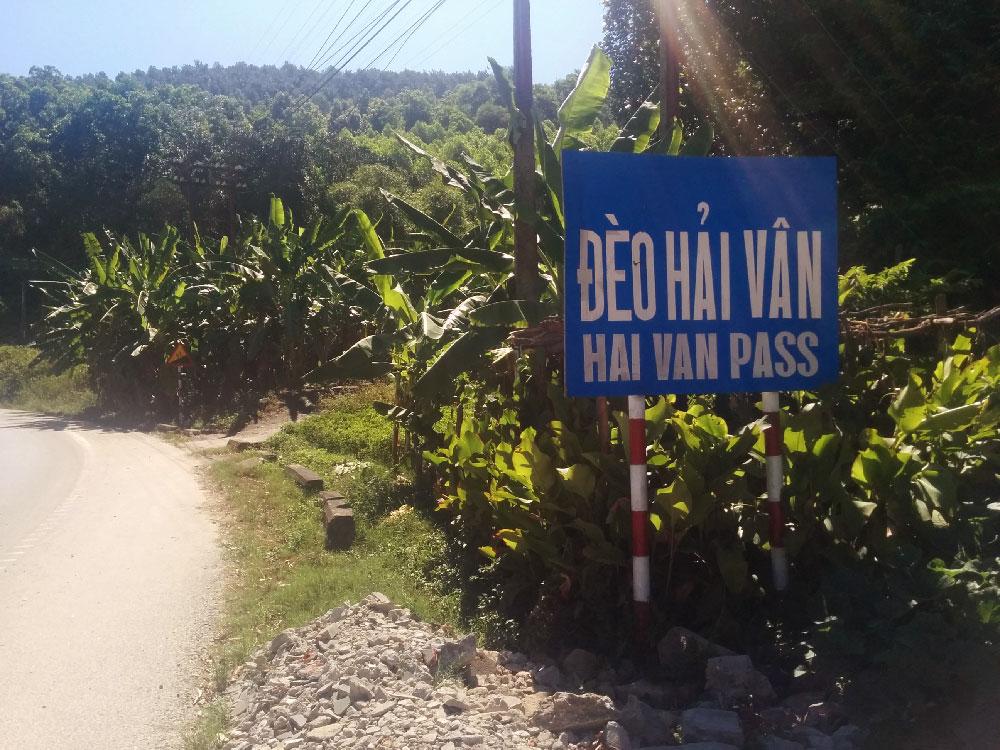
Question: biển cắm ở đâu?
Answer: ở lề đường